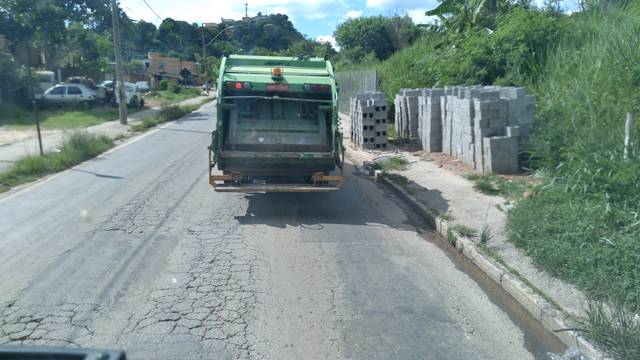
Region: Brazil
Coordinates: -19.869, -43.889